Answer in natural language. Considering the relative positions, is stainless steel refrigerator (highlighted by a green box) above or below Doorframe (highlighted by a red box)? Choose between the following options: above or below
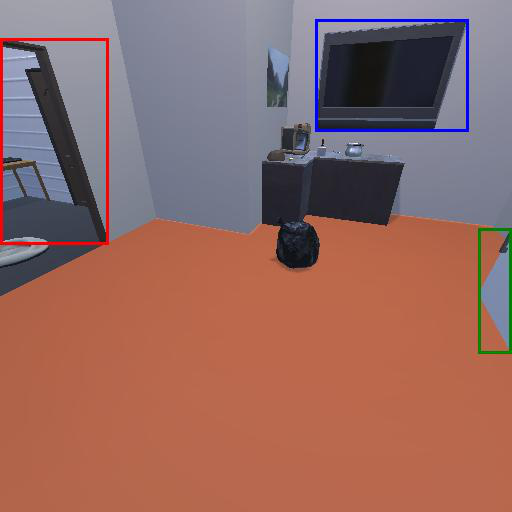
<answer>below</answer>